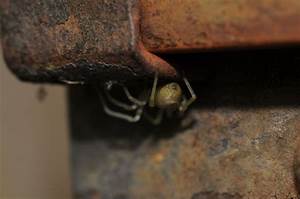
Label: ragno